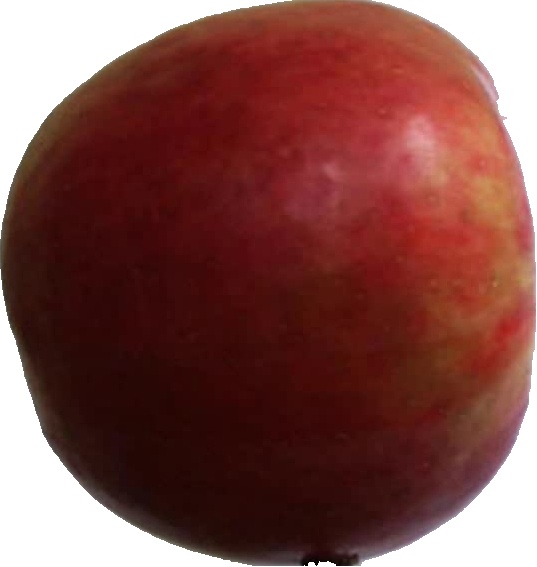
Label: apple_crimson_snow_1